Caitlin O'Heaney

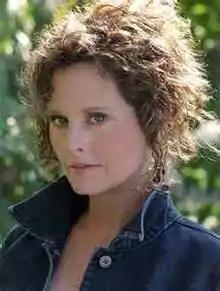
O'Heaney in 2005

Caitlin O'Heaney is an American television, film and stage actress. O'Heaney has worked extensively in live theater, but is best known for playing Sarah Stickney White, the female lead on the ABC series "Tales of the Gold Monkey" in the early 1980s. She also played Snow White Charming in the first season of ABC's "The Charmings" in 1987.